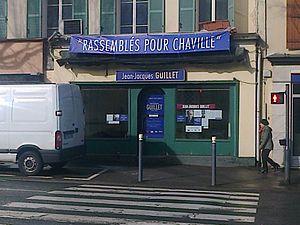
QG de campagne du candidat Jean-Jacques Guillet pour les élections municipales de 2014
Jean-Jacques Guillet, né le 16 octobre 1946 à Clichy, est un homme politique et ancien chef d'entreprise français.